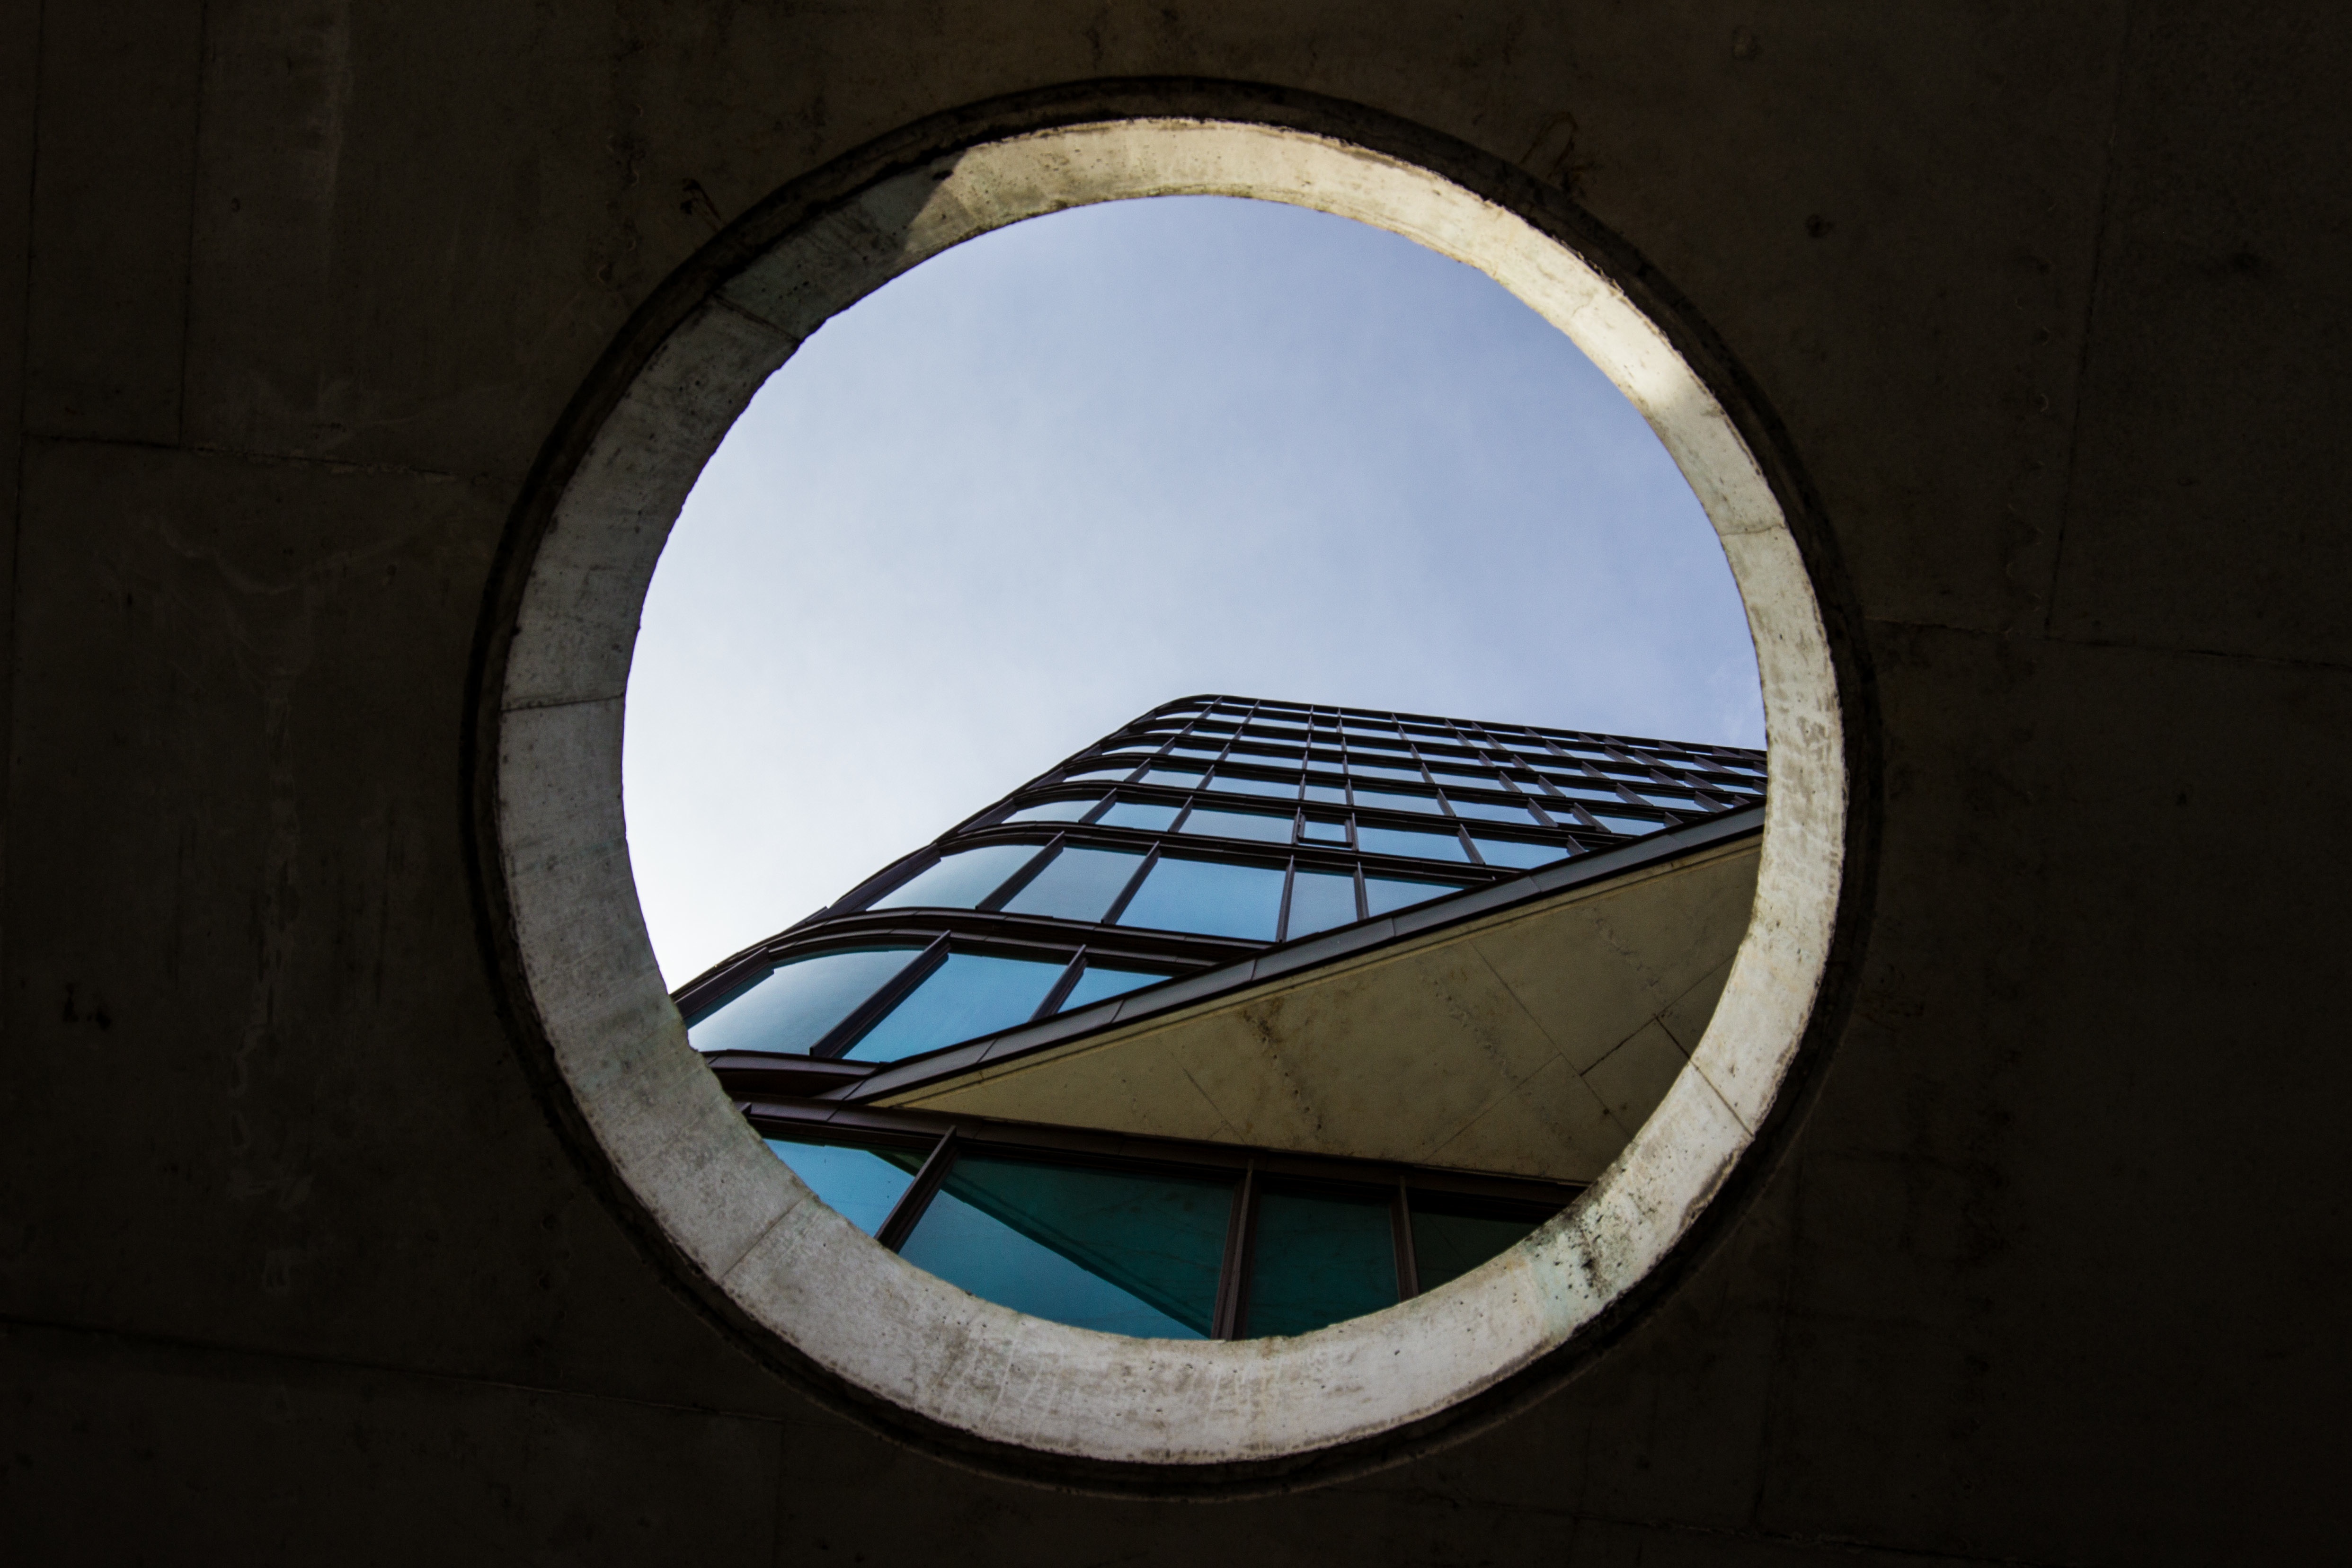
light, architecture, white, window, glass, skyscraper, wall, line, reflection, color, blue, lighting, circle, porthole, symmetry, shape, daylighting